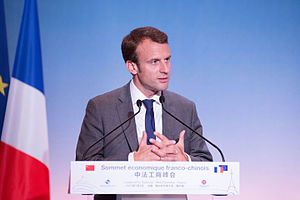
Emmanuel Macron / Politisk karriere
Macron ved et fransk-kinesisk økonomiske topmøde i Toulouse, 2. juli 2015.
Emmanuel Macron er en fransk politiker og præsident i Frankrig siden den 14. maj 2017. Han har tidligere i sin karriere været embedsmand og arbejdet i en investeringsbank. Han studerede filosofi ved Université Paris X: Nanterre og gik på Science Po i Paris, inden han søgte optagelse på den franske eliteskole École nationale d'administration, hvorfra han dimmiterede i 2004. Han var derefter ansat som embedsmand i det franske finanstilsyn Inspection générale des finances. Siden skiftede han til det private erhvervsliv, hvor han i perioden 2008-2012 var ansat i investeringsbanken Rothschild & Cie Banque.